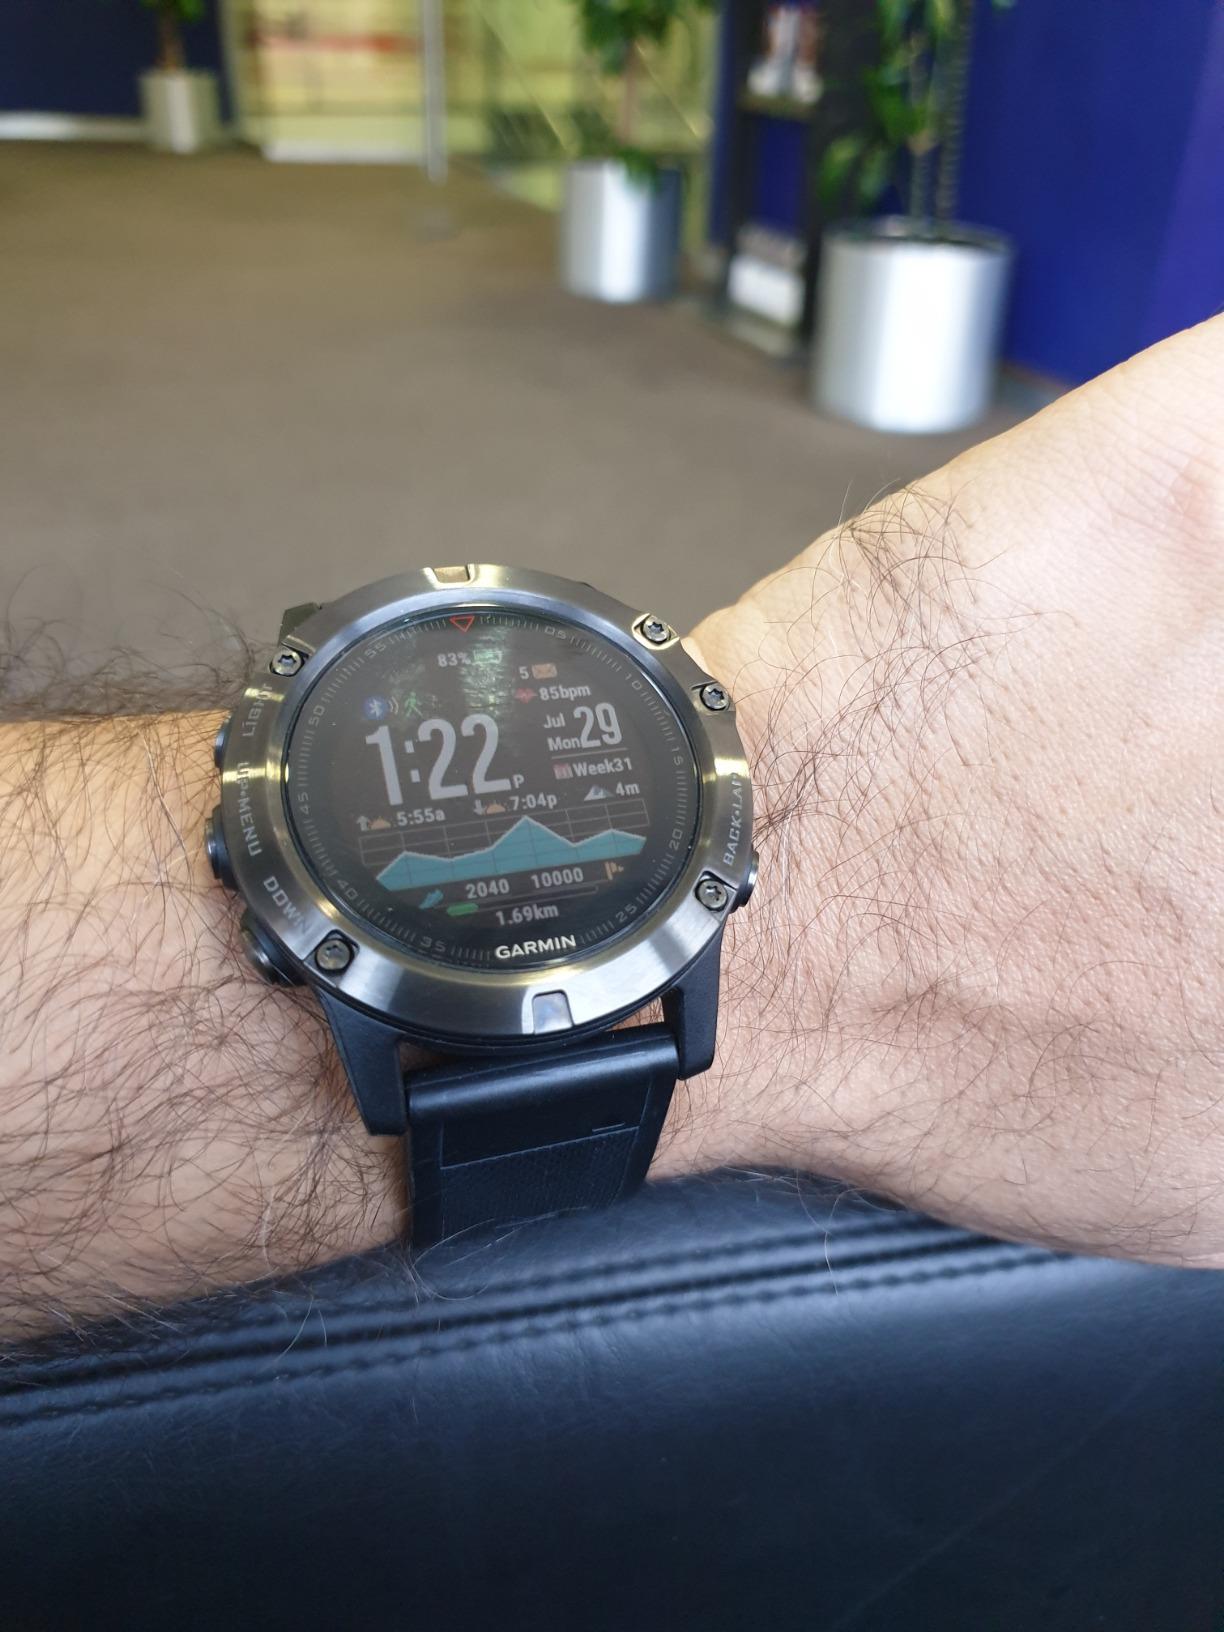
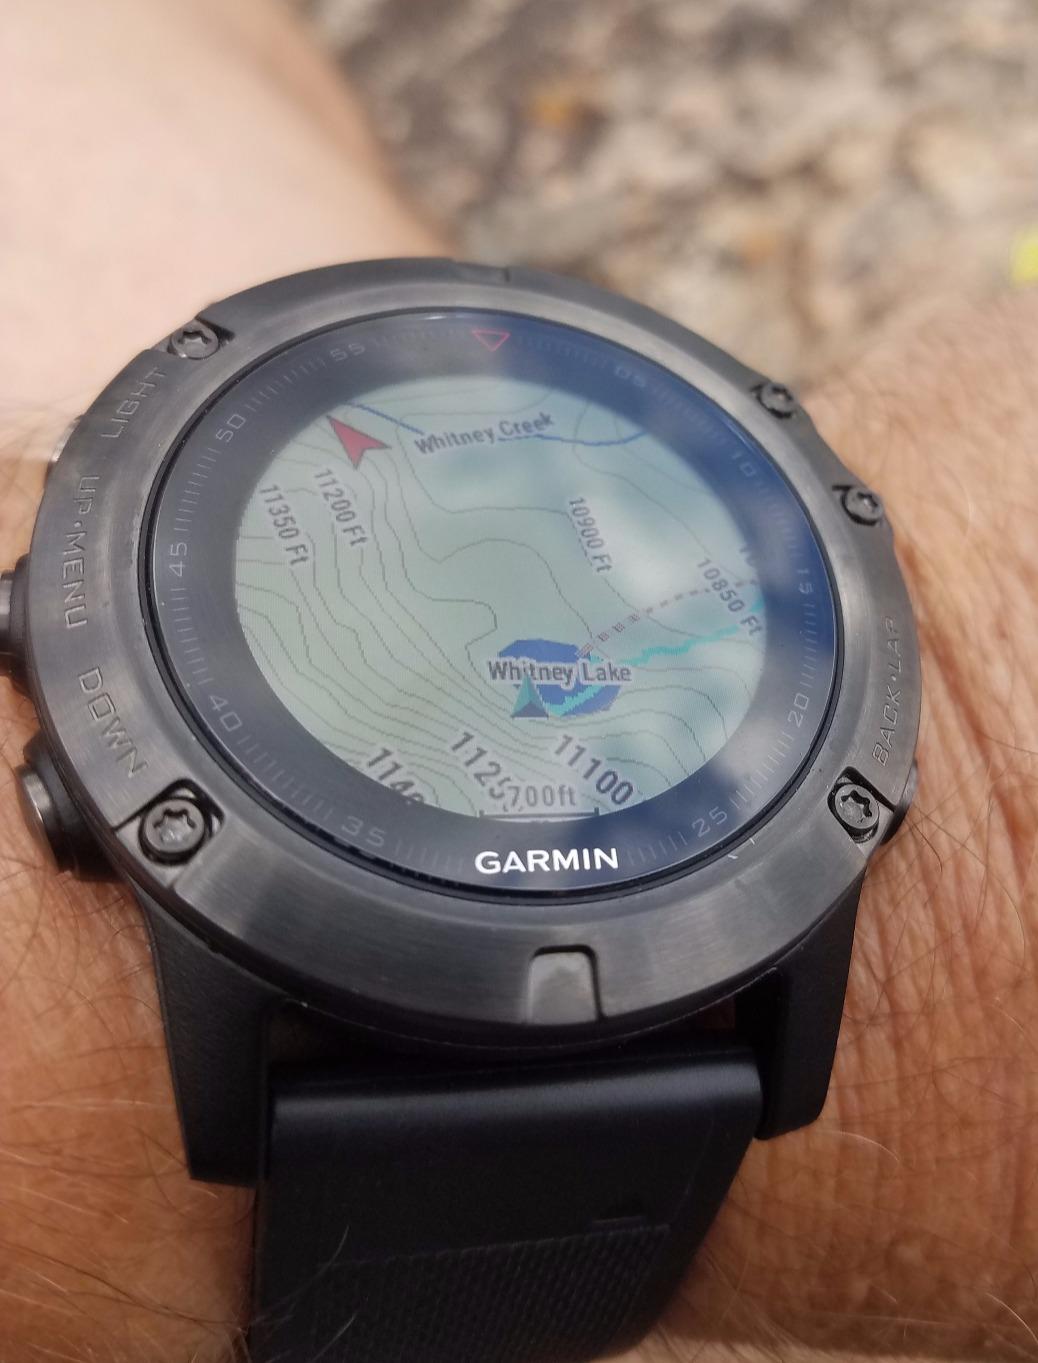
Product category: smartwatch
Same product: yes